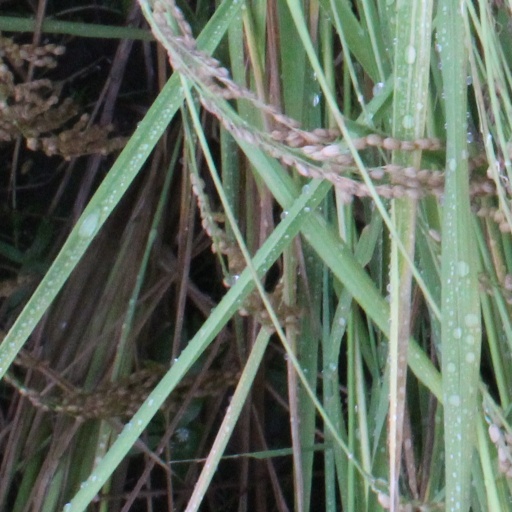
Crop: rice